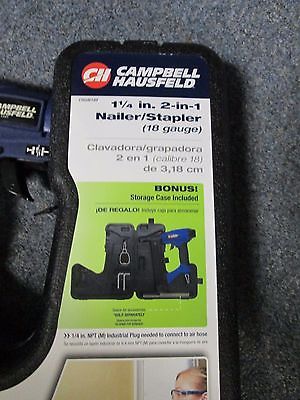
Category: stapler